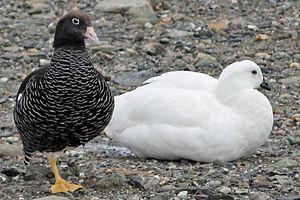
Le genre Chloephaga regroupe cinq espèces d'ouettes, oiseaux appartenant à la famille des Anatidae et à la sous-famille des Tadorninae.